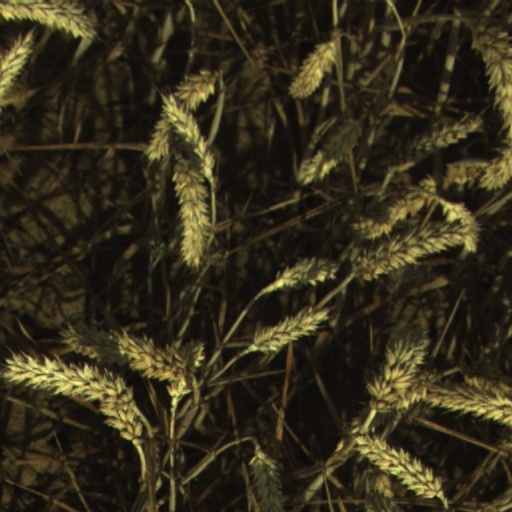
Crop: wheat